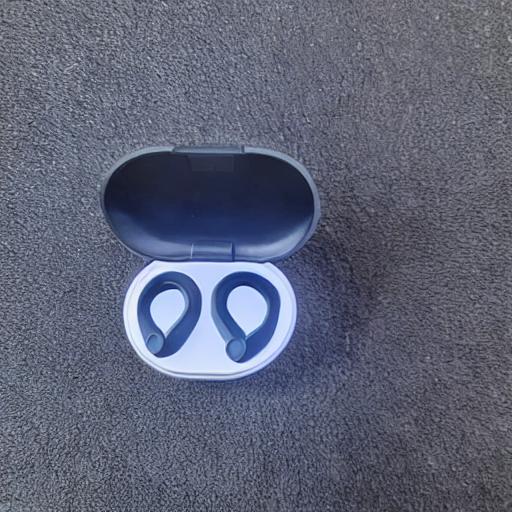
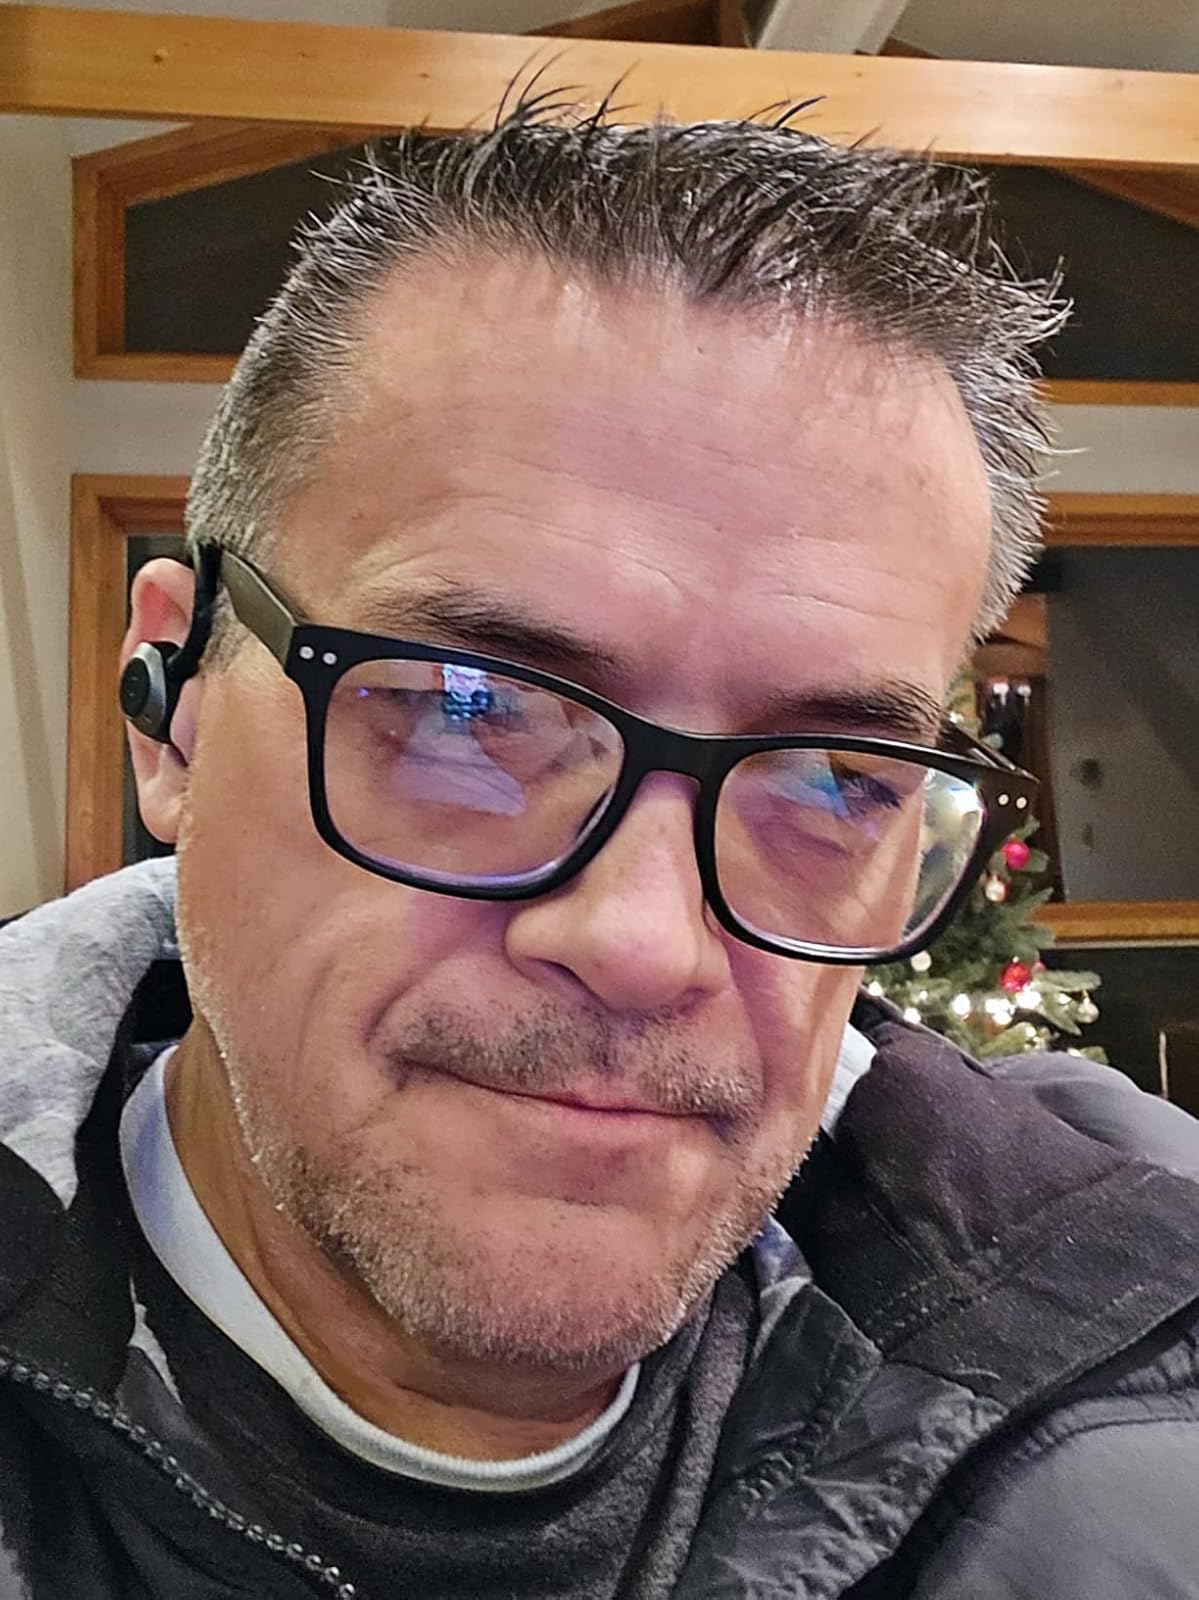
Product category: earbuds
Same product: no